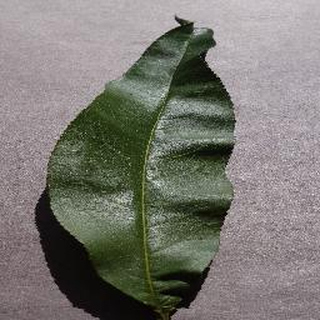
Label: healthy_peach